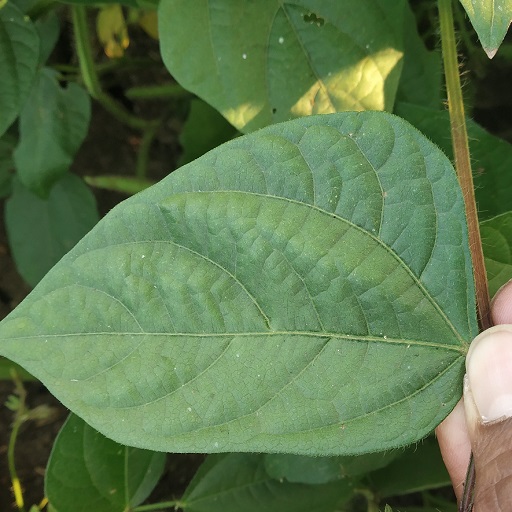
Label: Healthy